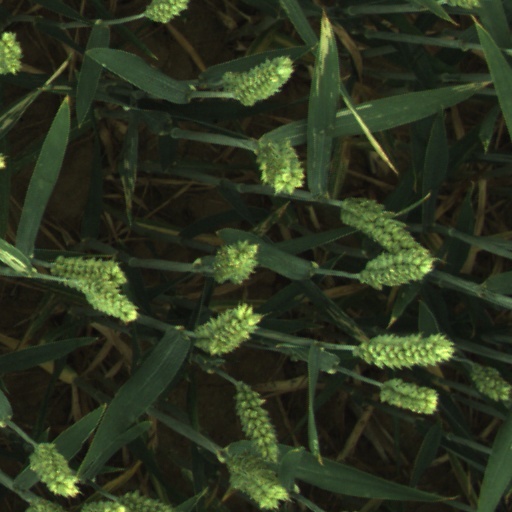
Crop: wheat